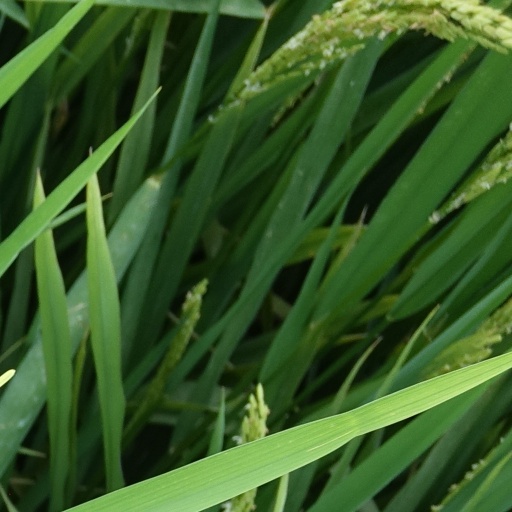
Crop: rice